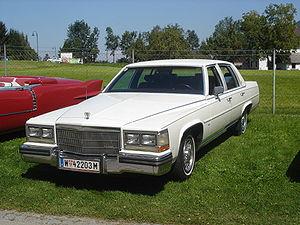
La Cadillac Brougham était une gamme de voitures de luxe fabriquée par la division Cadillac Motor Car de General Motors des années modèles 1987 à 1992 et était auparavant vendue de 1977 à 1986 sous le nom de Cadillac Fleetwood Brougham. Le groupe de garnitures « d'Elegance » en option, introduit à l'époque de la Fleetwood, est resté disponible. Le modèle a fait peau neuve en 1990 et a été remplacé par une toute nouvelle Cadillac Fleetwood en 1993.